Thwaite St Mary

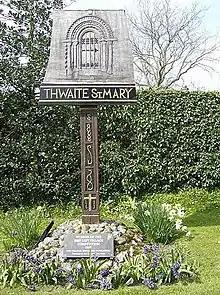
The village sign, showing the Norman arch in the photo below

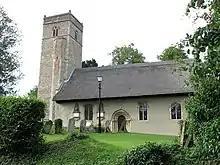
St Mary's Church

Thwaite St Mary is a rural village (and civil parish) in the English county of Norfolk, south of Norwich, and a few miles north of the Suffolk border.